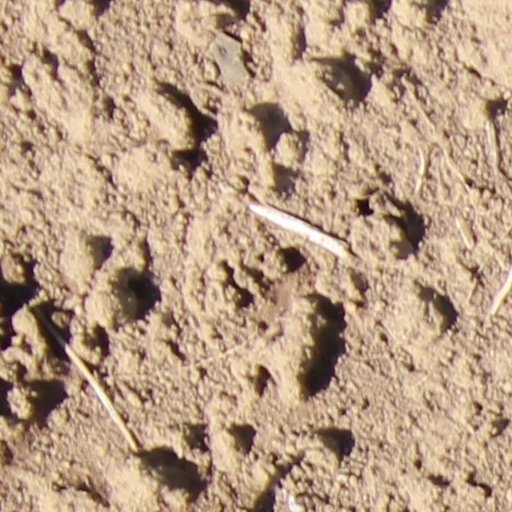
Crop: wheat